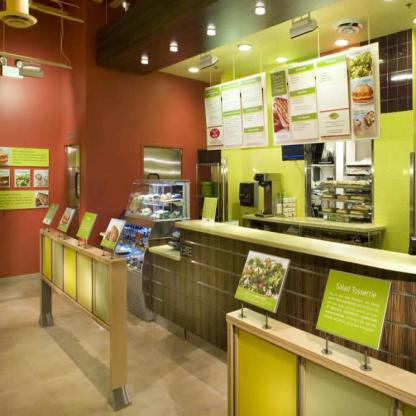
Scene: Indoor